Rubin (company)

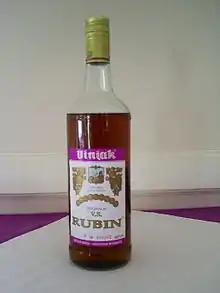
Popular "Vinjak" brandy in old bottle

Rubin was established in 1955. Located in the wine region of West Morava, it produces chiefly grapes, wine and alcoholic drinks. Its most renowned product is Rubinov "Vinjak", type of brandy. In 2005, Rubin was purchased for 30 million euros by "Invej", Serbian company owned by controversial businessman Predrag Ranković Peconi.